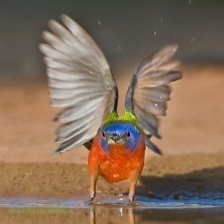
Species: PAINTED BUNTING
Scientific name: PASSERINA CIRIS
ImageNet parent category: indigo_bunting